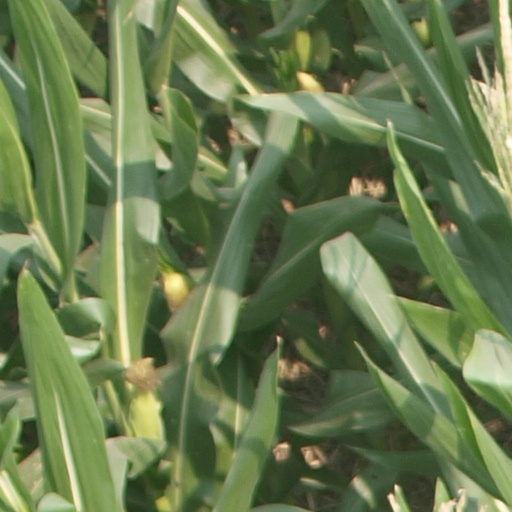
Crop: maize; corn